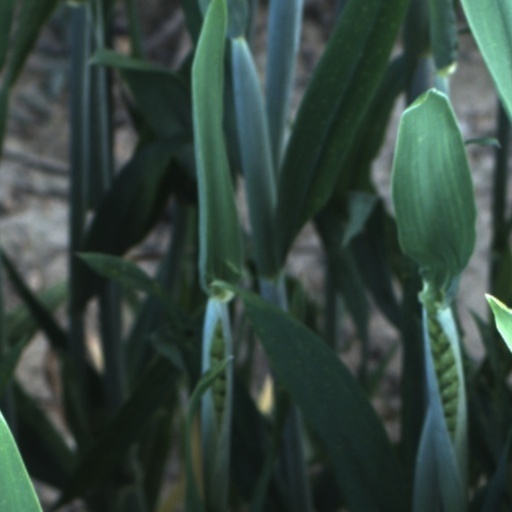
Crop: wheat